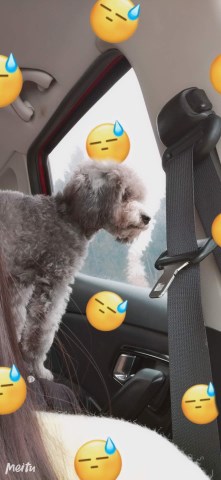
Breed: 7449-n000128-teddy